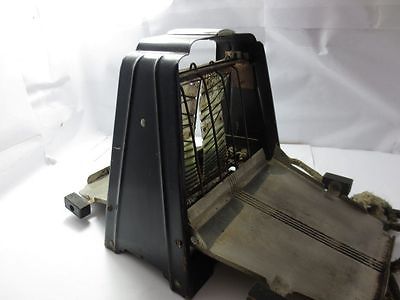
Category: toaster